Cherokee Heritage Center

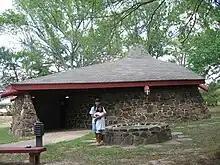
Ho-Chee-Nee Chapel on the grounds of the Cherokee Heritage Center

Retired Army Colonel Marty Hagerstrand is credited as the founder of the Cherokee Heritage Center in 1962. Col. Hagerstrand had begun research in Cherokee history and culture, first as a hobby in the late 1950s. Joining him in this endeavor was Principal Chief of the Cherokee Nation William Wayne Keeler. Chief Keeler had publicly stated that he supported preservation of Cherokee culture and heritage.